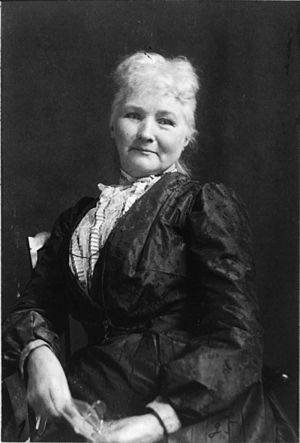
Mother Jones
"""Mother"" Jones"
Mary Harris Jones, bedre kendt som Mother Jones, var en prominent amerikansk arbejder-organisatør.